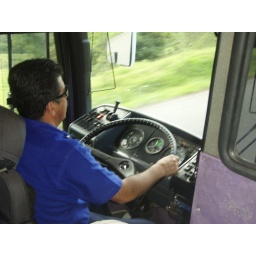
They hurdle a huge bus around mountain roads, and even pass slow cars, tractors, and trucks and generally stay ontime.